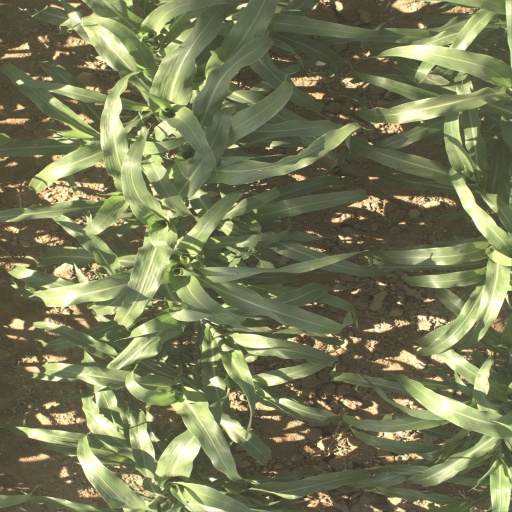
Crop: sorghum